Don't Starve

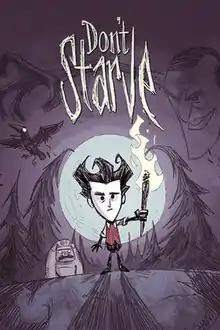
Cover art, depicting Wilson, one of the playable characters

Don't Starve is a survival game developed and published by Klei Entertainment. The game was initially released for Microsoft Windows, OS X, and Linux on April 23, 2013. A PlayStation 4 port, renamed "Don't Starve: Giant Edition", became available the following year (with PlayStation Vita and PlayStation 3 versions released in September 2014 and June 2015 respectively, and an Xbox One version released in August 2015). "Don't Starve" for iOS, renamed "Don't Starve: Pocket Edition" was released on July 9, 2015. An Android version was released on October 20, 2016. Downloadable content titled "Reign of Giants" was released on April 30, 2014, and a multiplayer standalone expansion called "Don't Starve Together" became free for existing users on June 3, 2015. On Steam, this game is able to be purchased with a free copy for a friend. A Nintendo Switch port came out on April 12, 2018.